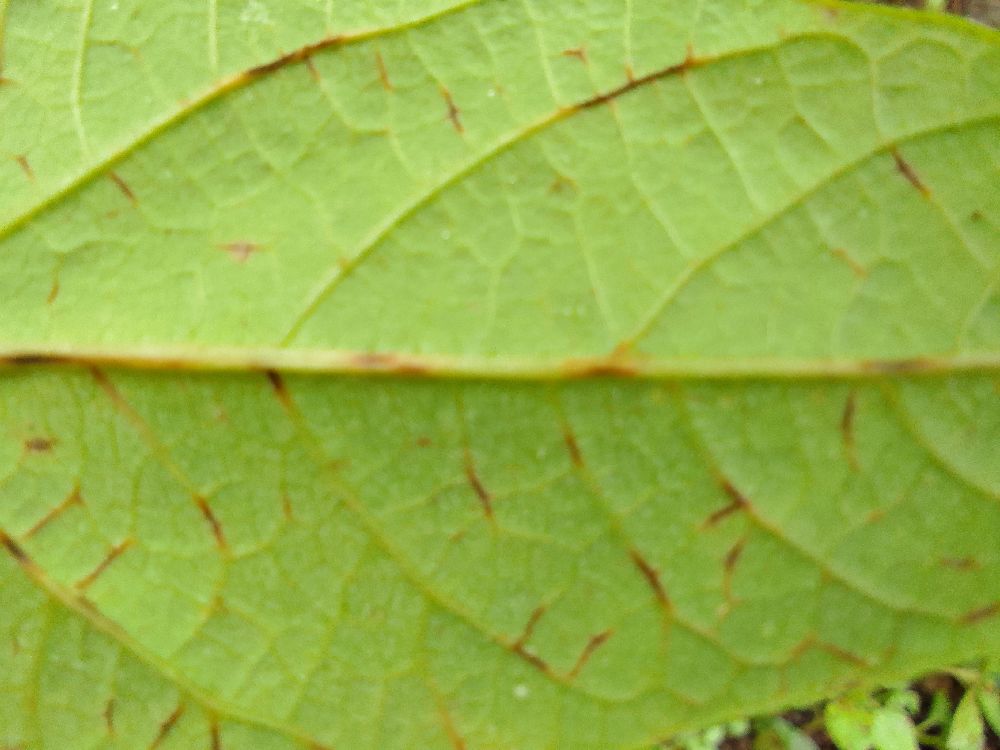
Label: anthracnose